Blutwurz

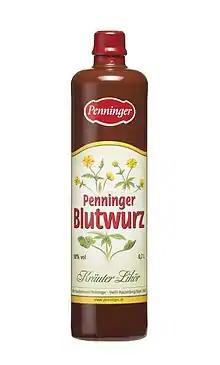
Penninger's

Blutwurz is a liqueur made from the root of the common tormentil plant ("Potentilla erecta"), which derives its German name (blood root) from the colour of the juice that emerges when the root is cut. The root provided a traditional anti-inflammatory medicine. Today it is still consumed in the form of tea, syrup, cream, or powder. Most importantly, the Penninger company uses Blutwurz as the key ingredient of a herbal liqueur or Bitters that the company produces in Bavaria.